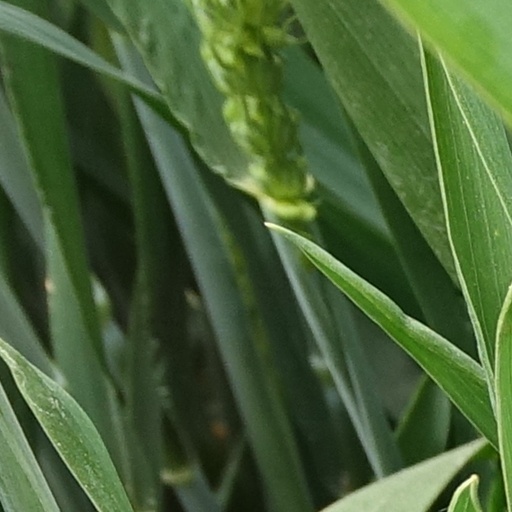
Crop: wheat